Grand L. Bush

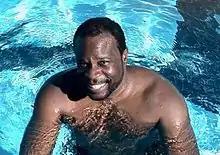
Bush in 2012

Bush was born in Los Angeles, California, the son of actor Robert Bush and his wife Essie Bush. Shakespearean-trained, Bush studied film and theatre at the Los Angeles City College Theatre Academy, University of Southern California and the Strasberg Academy in Hollywood. He continued his education by performing at the historic Globe Theatre, the Mark Taper Forum in Los Angeles, and the annual Shakespeare Festival in Garden Grove, California.